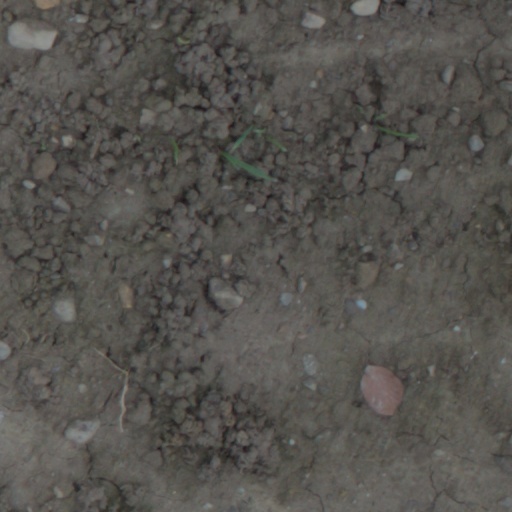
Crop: wheat